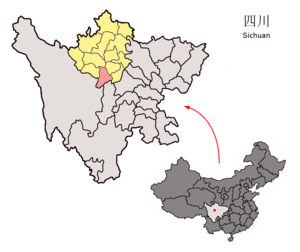
Le xian de Xiaojin est un district administratif de la province du Sichuan en Chine. Il est placé sous la juridiction de la préfecture autonome tibétaine et qiang d'Aba.